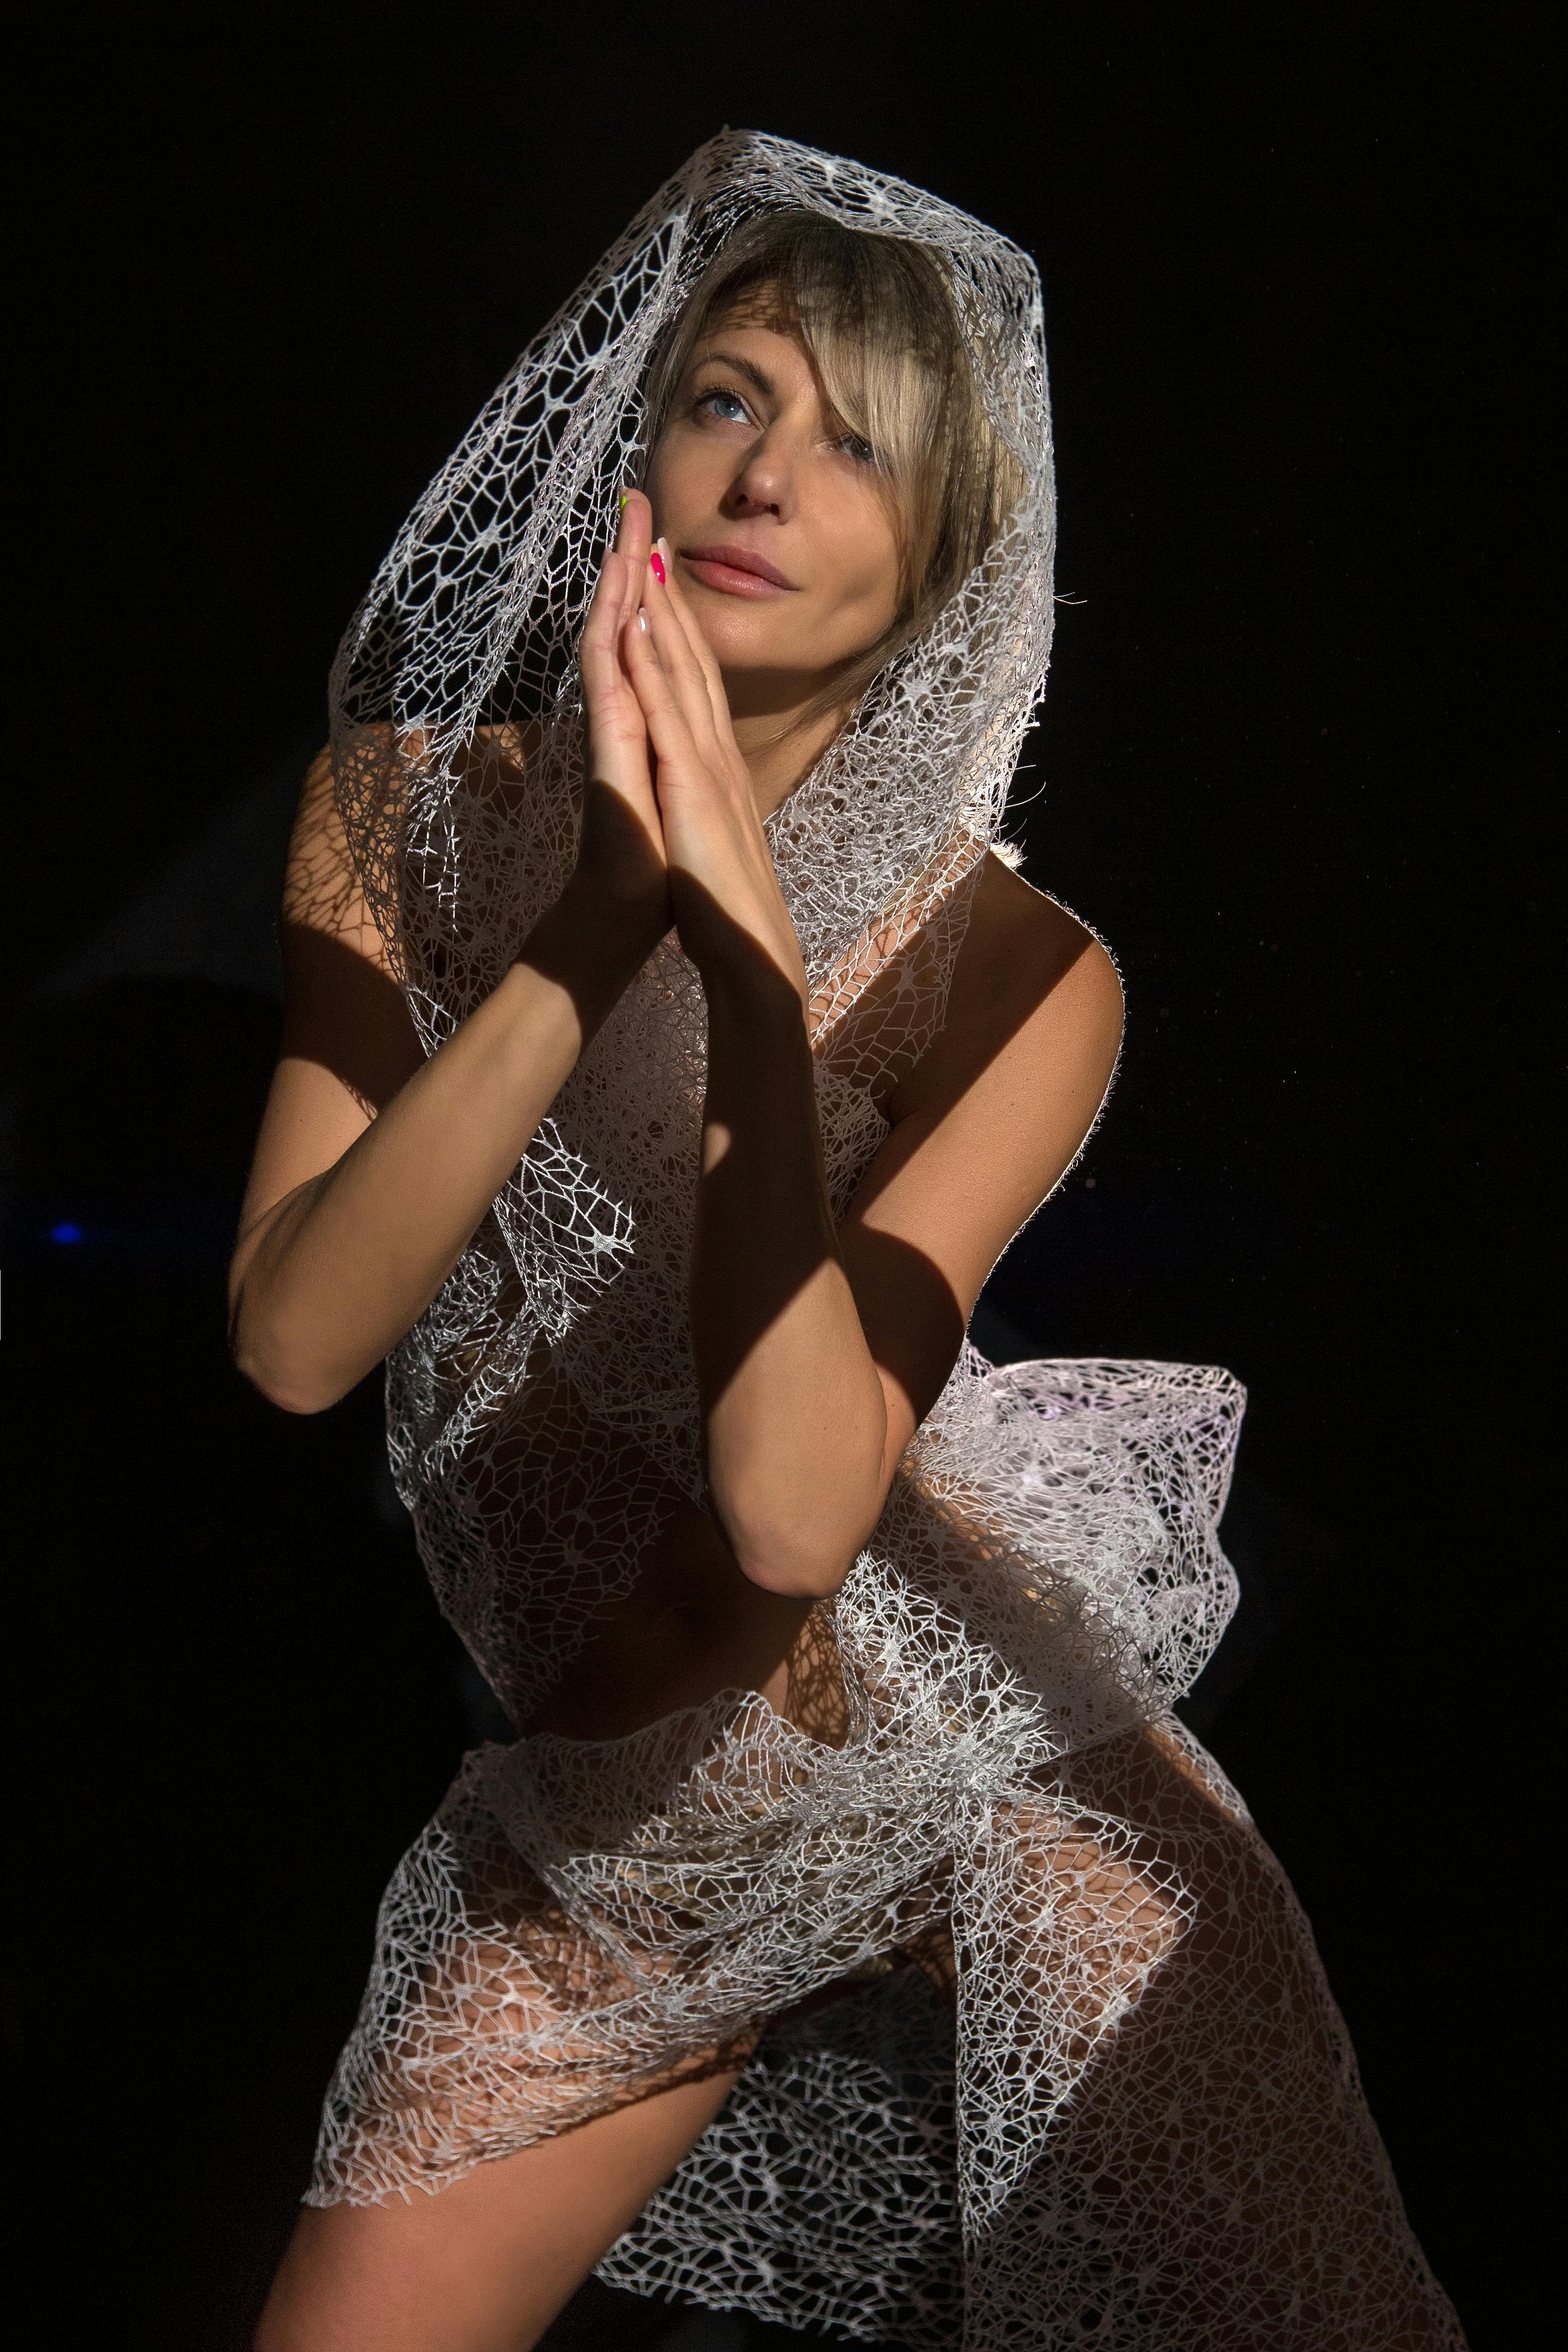
woman, fashion, elbow, fashion model, fashion design, model, See through clothing, flesh, performing arts, haute couture, photo shoot, embellishment